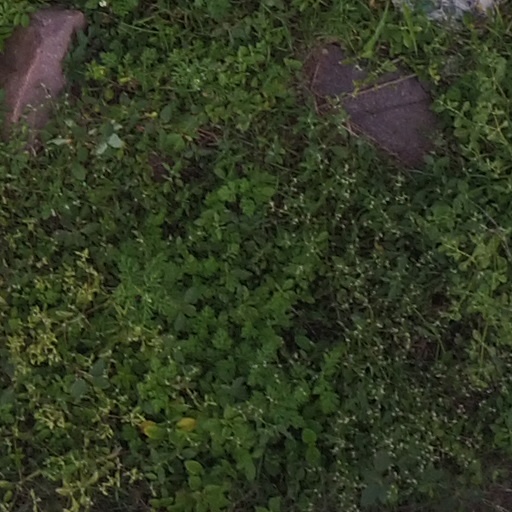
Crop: maize; corn